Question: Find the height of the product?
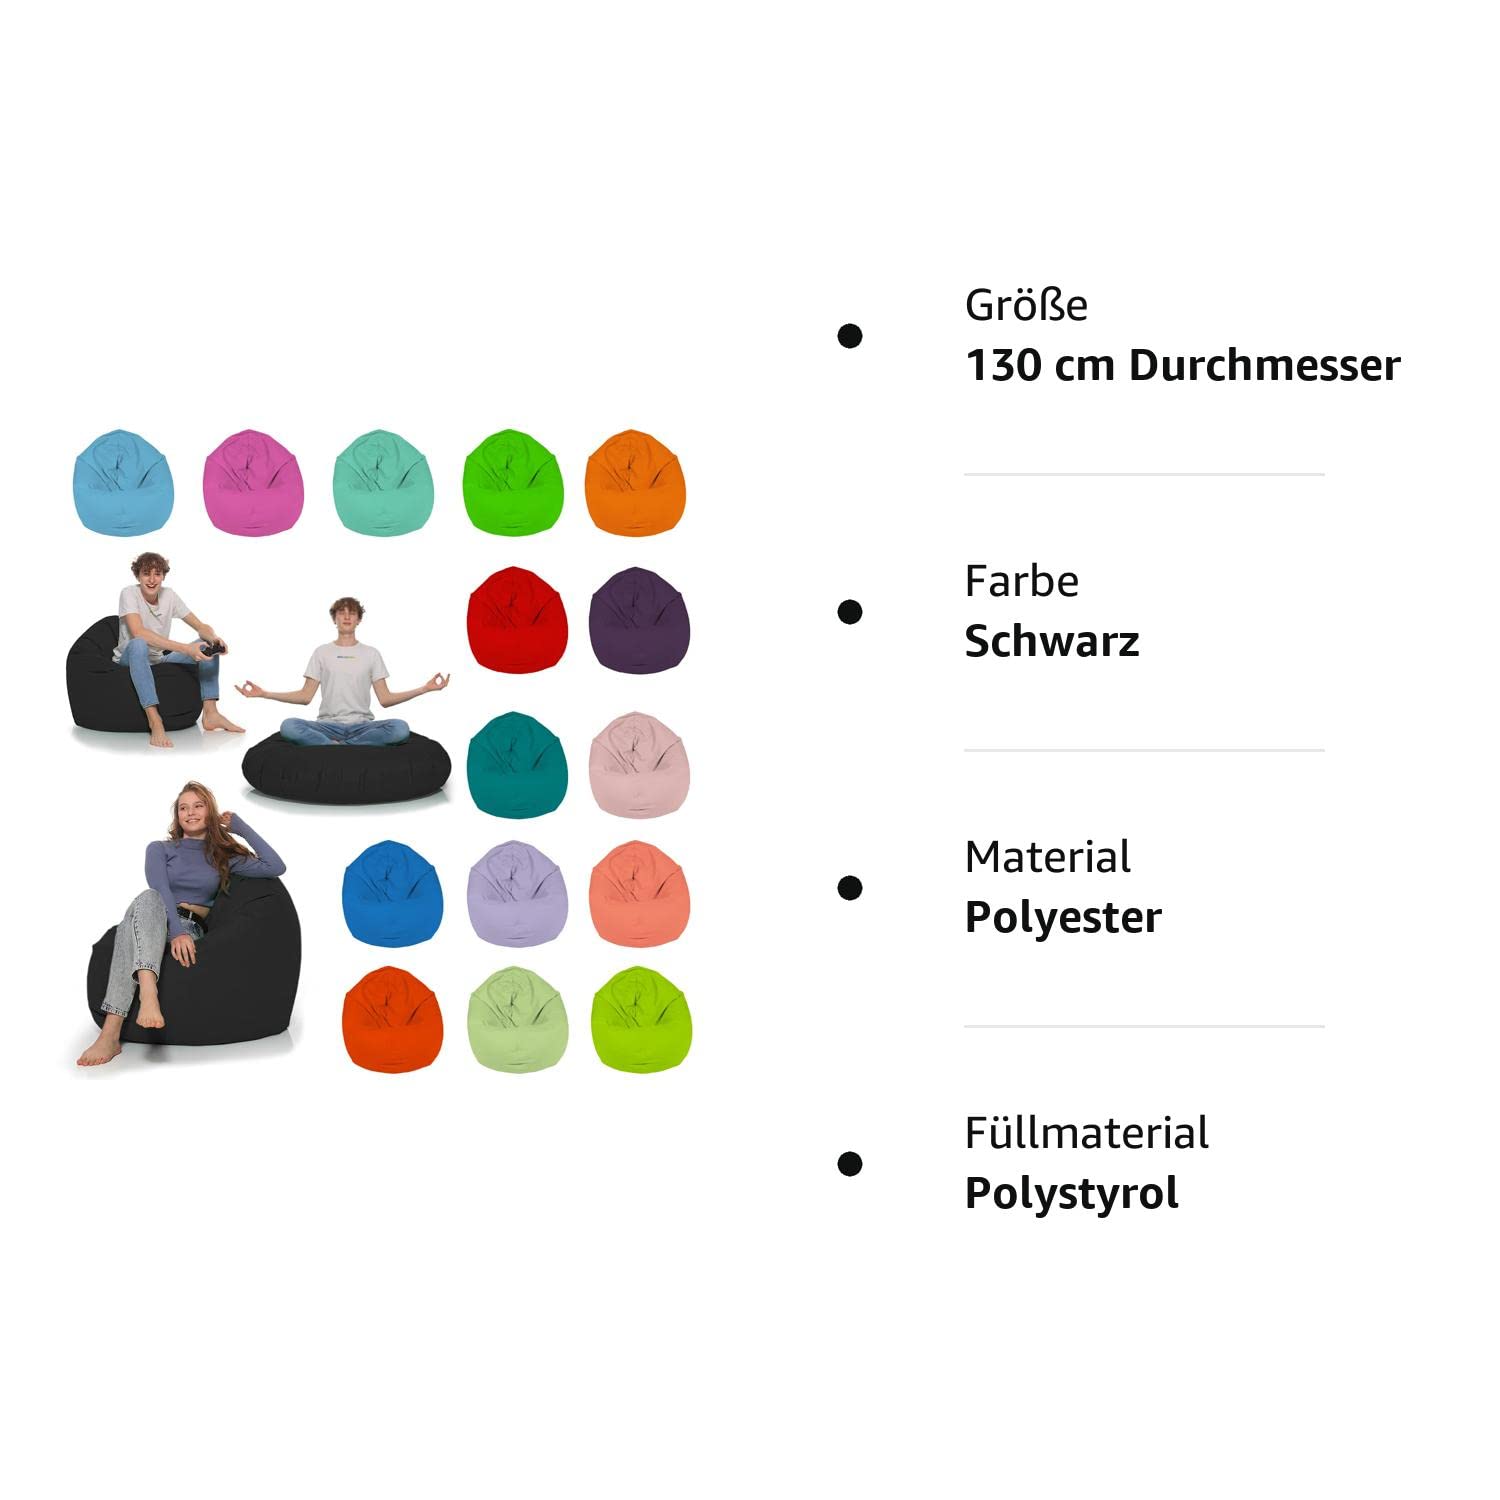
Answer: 130.0 centimetre